Chicago house

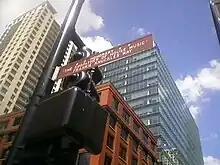
An honorary street name sign in Chicago for house music and Frankie Knuckles

House, perhaps more than any other form of Black music, has birthed many offshoots and spread its sound far and wide. The prevalence of four on the floor beats in dance music is largely derived from house. It has influenced, in some capacity, garage house, jungle music, Eurodance, electropop, dubstep, and even certain elements of alternative rock and hip hop. More direct offshoots of house (e.g. acid house) are also notable for their own offshoots that extend the Chicago variant's family tree.